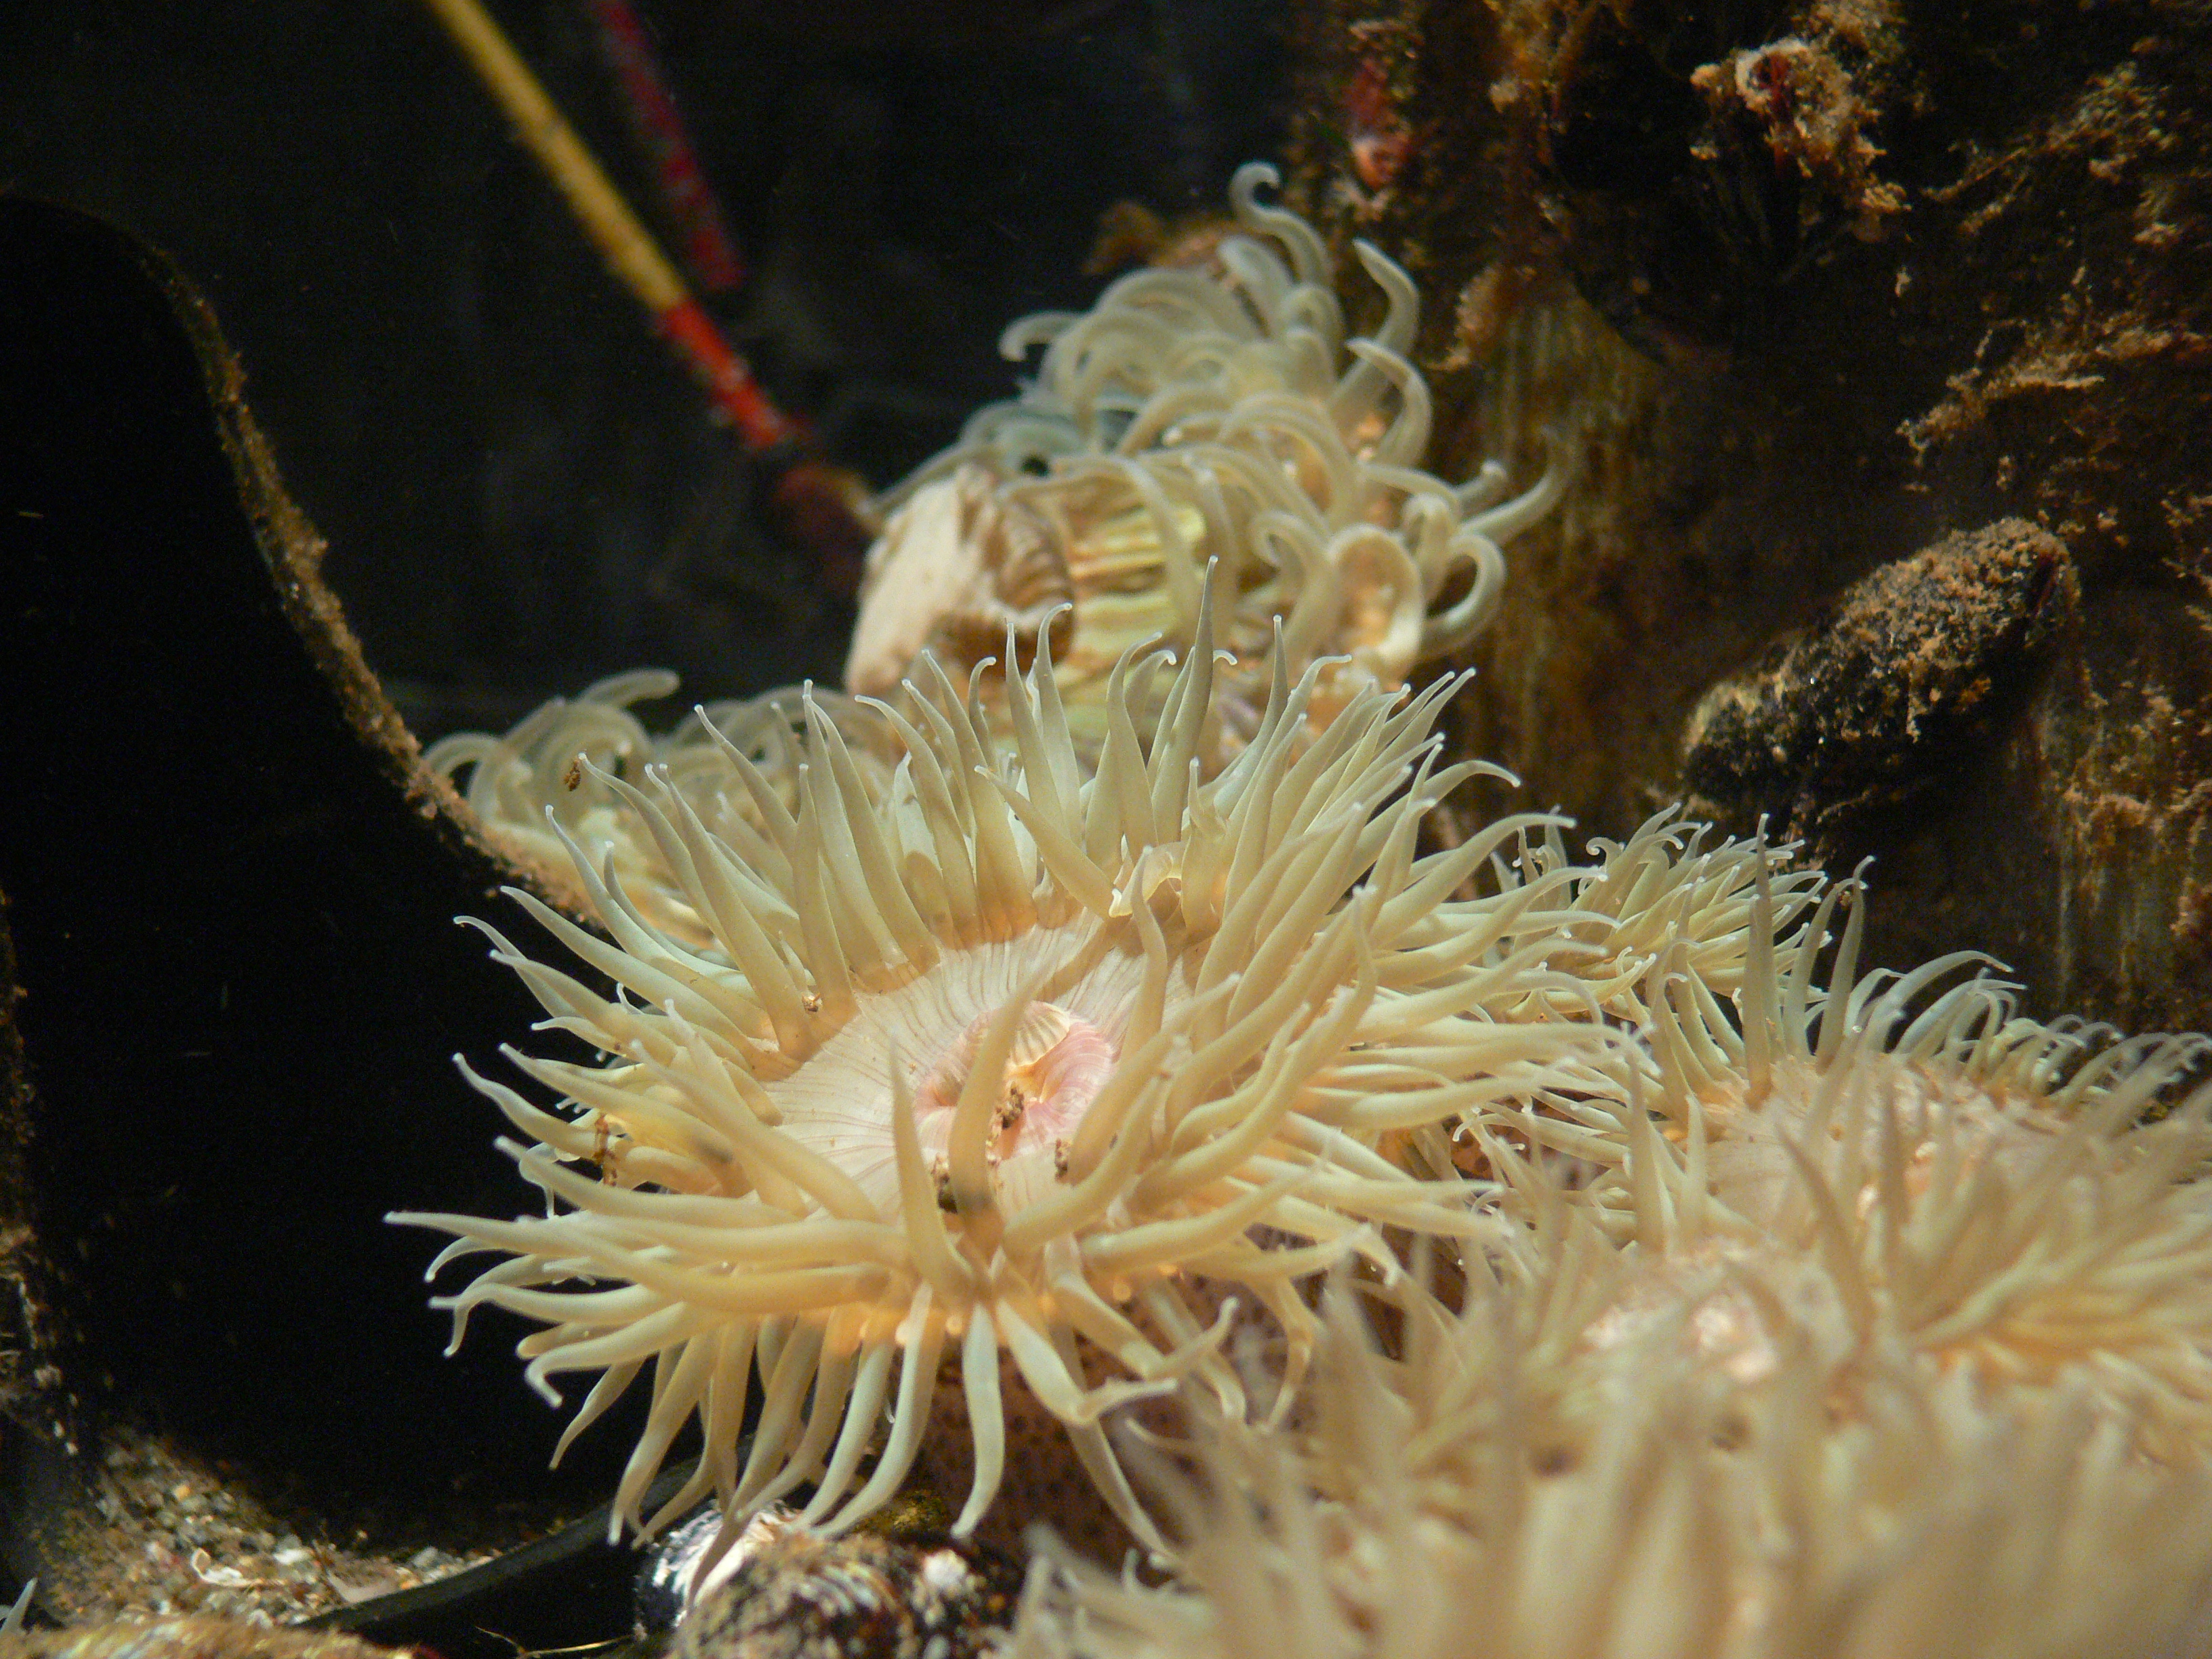
nature, underwater, biology, jellyfish, fish, fauna, coral, invertebrate, reef, aquarium, cnidaria, animals, crabs, marine, fishintanks, montereyaquarium, invertebrates, aquaticlife, anthozoa, anemones, anemone, plantsandanimals, appleanemone, fisheatinganemone, crustaceans, montereybayaquarium, californiawildlife, macro photography, organism, sea anemone, marine biology, marine invertebrates